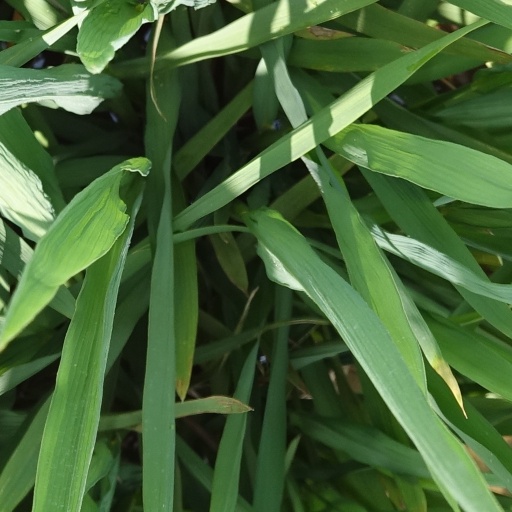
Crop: rice